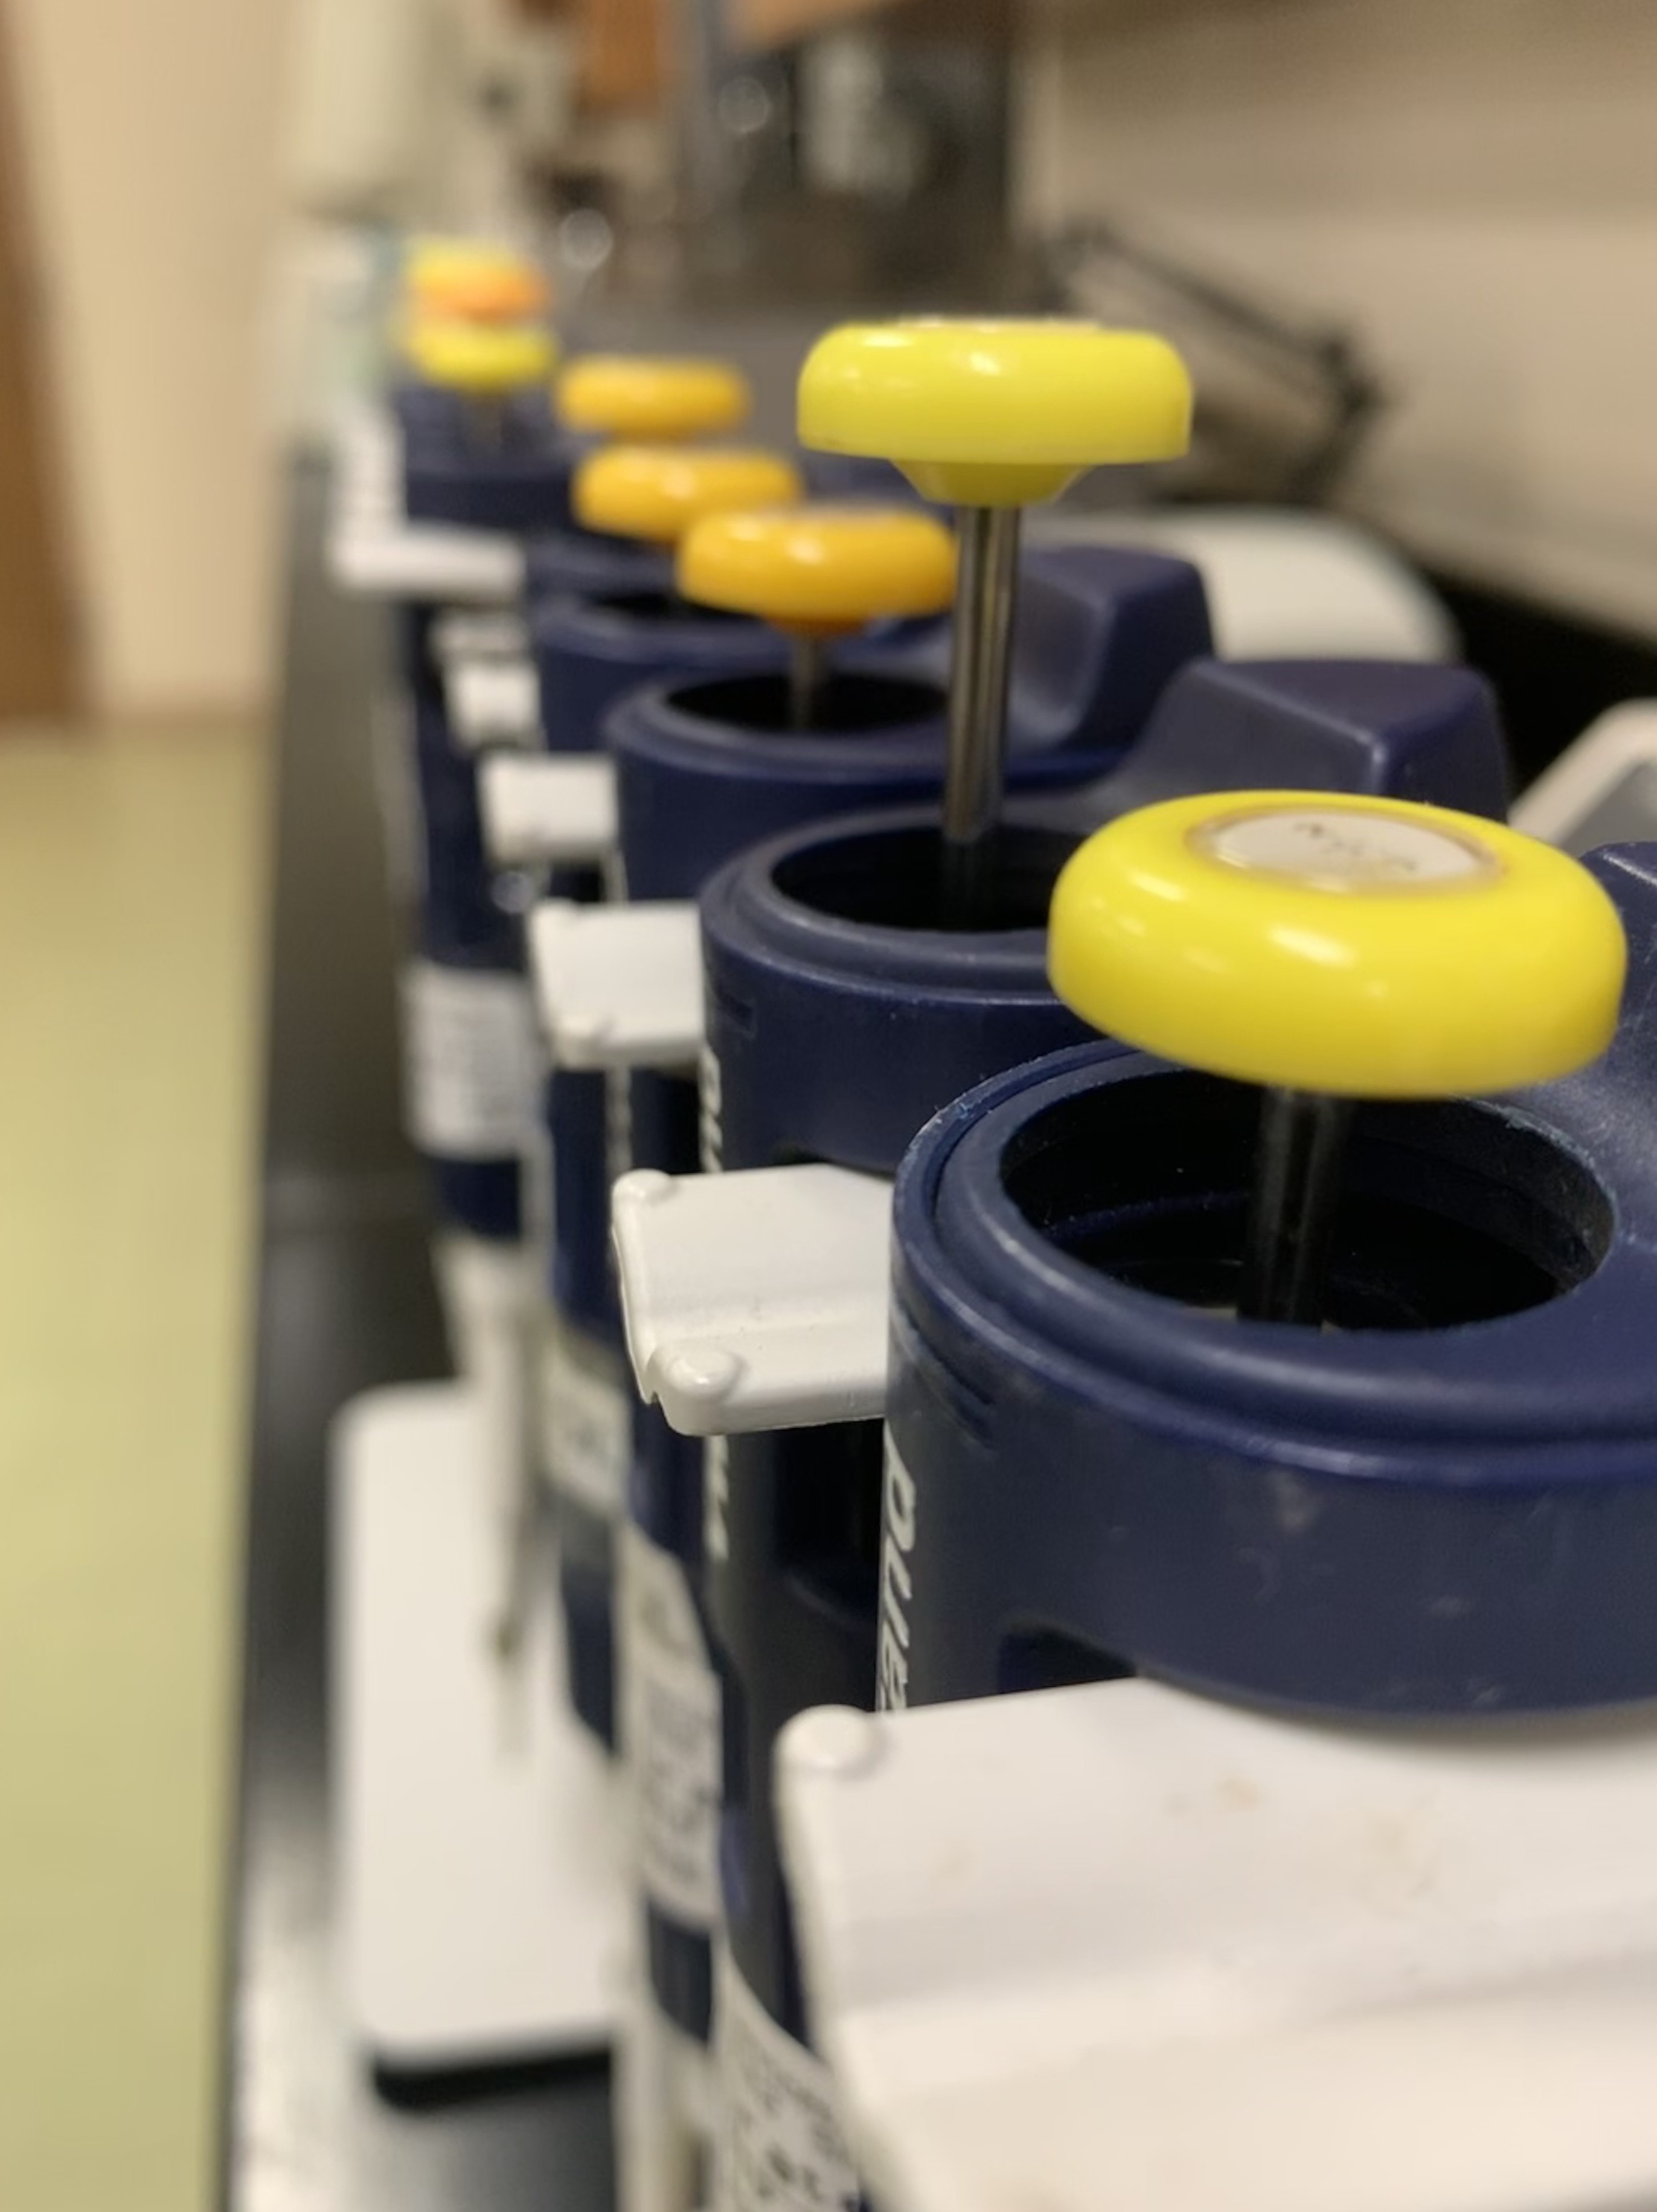
Micropipettes are one of the most useful tools in the lab. They can be used with a multitude of substances and projects. Micropipettes are more precise than other tools or techniques that require “eye-balling” a measurement. These are color-coded, separated
Specialty: laboratory science / research labs
Image credit: Alyssa LaGrange